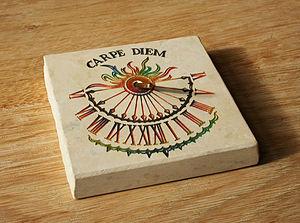
Un cadran solaire horizontal avec Carpe diem dessus.
L’instant présent est un concept ancien en rapport avec la philosophie de l'espace et du temps remis au goût du jour et entré dans le langage courant avec les mouvements New Age. On trouve également l’expression « ici et maintenant ».